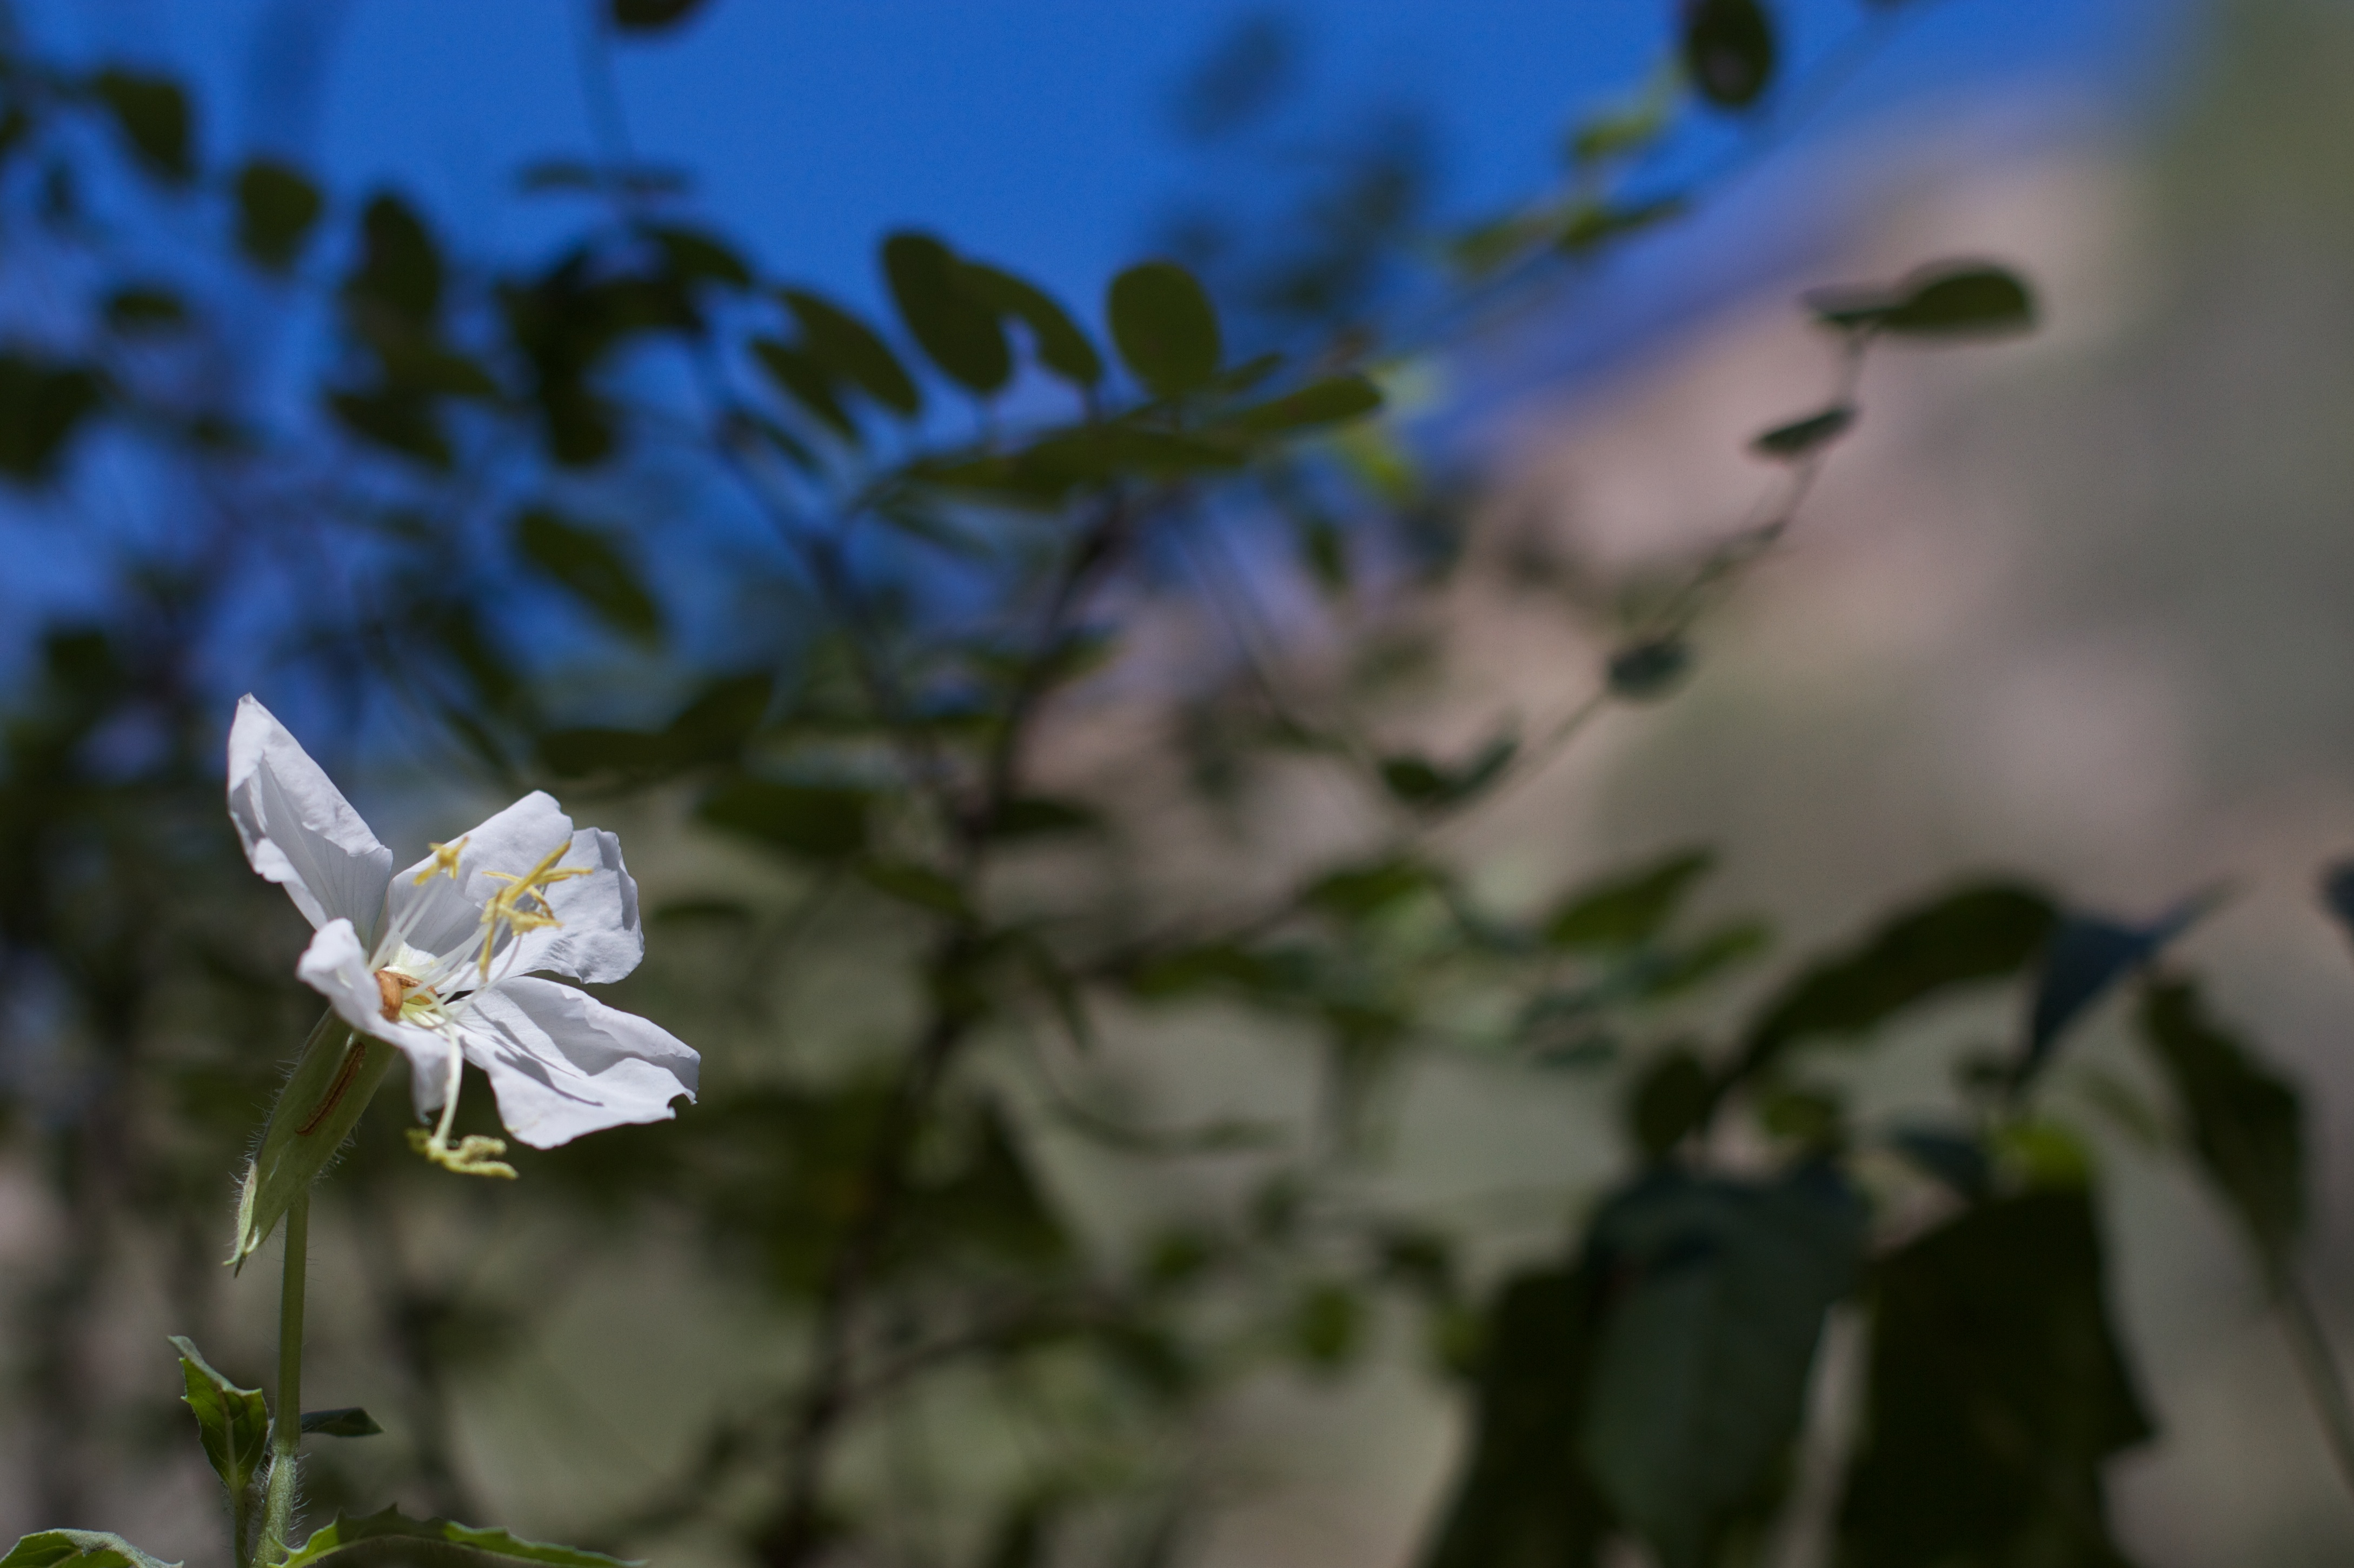
nature, branch, blossom, plant, leaf, flower, petal, botany, flora, wildflower, macro photography, flowering plant, land plant